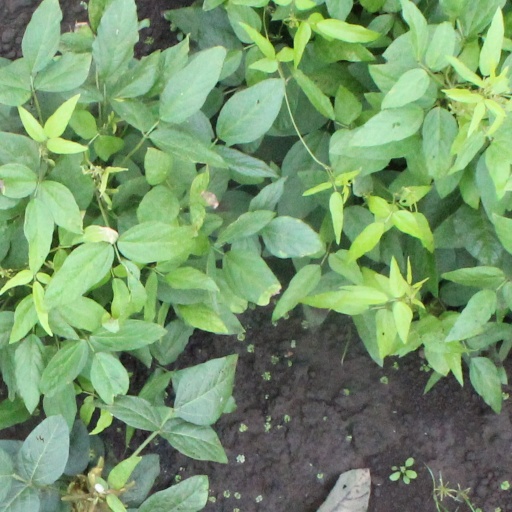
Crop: soybean